Nicosia Municipal Theater

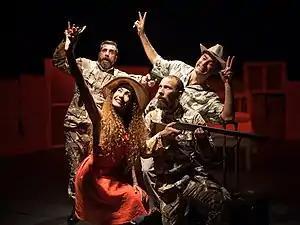
A scene from the premiere of the play "İki Kişilik Hırgür" at the Nicosia Municipal Theater

Nicosia Municipal Theater is a prominent theatrical organization in Northern Cyprus. Headquartered in North Nicosia, it is organized under the Nicosia Turkish Municipality. It was founded in 1980.